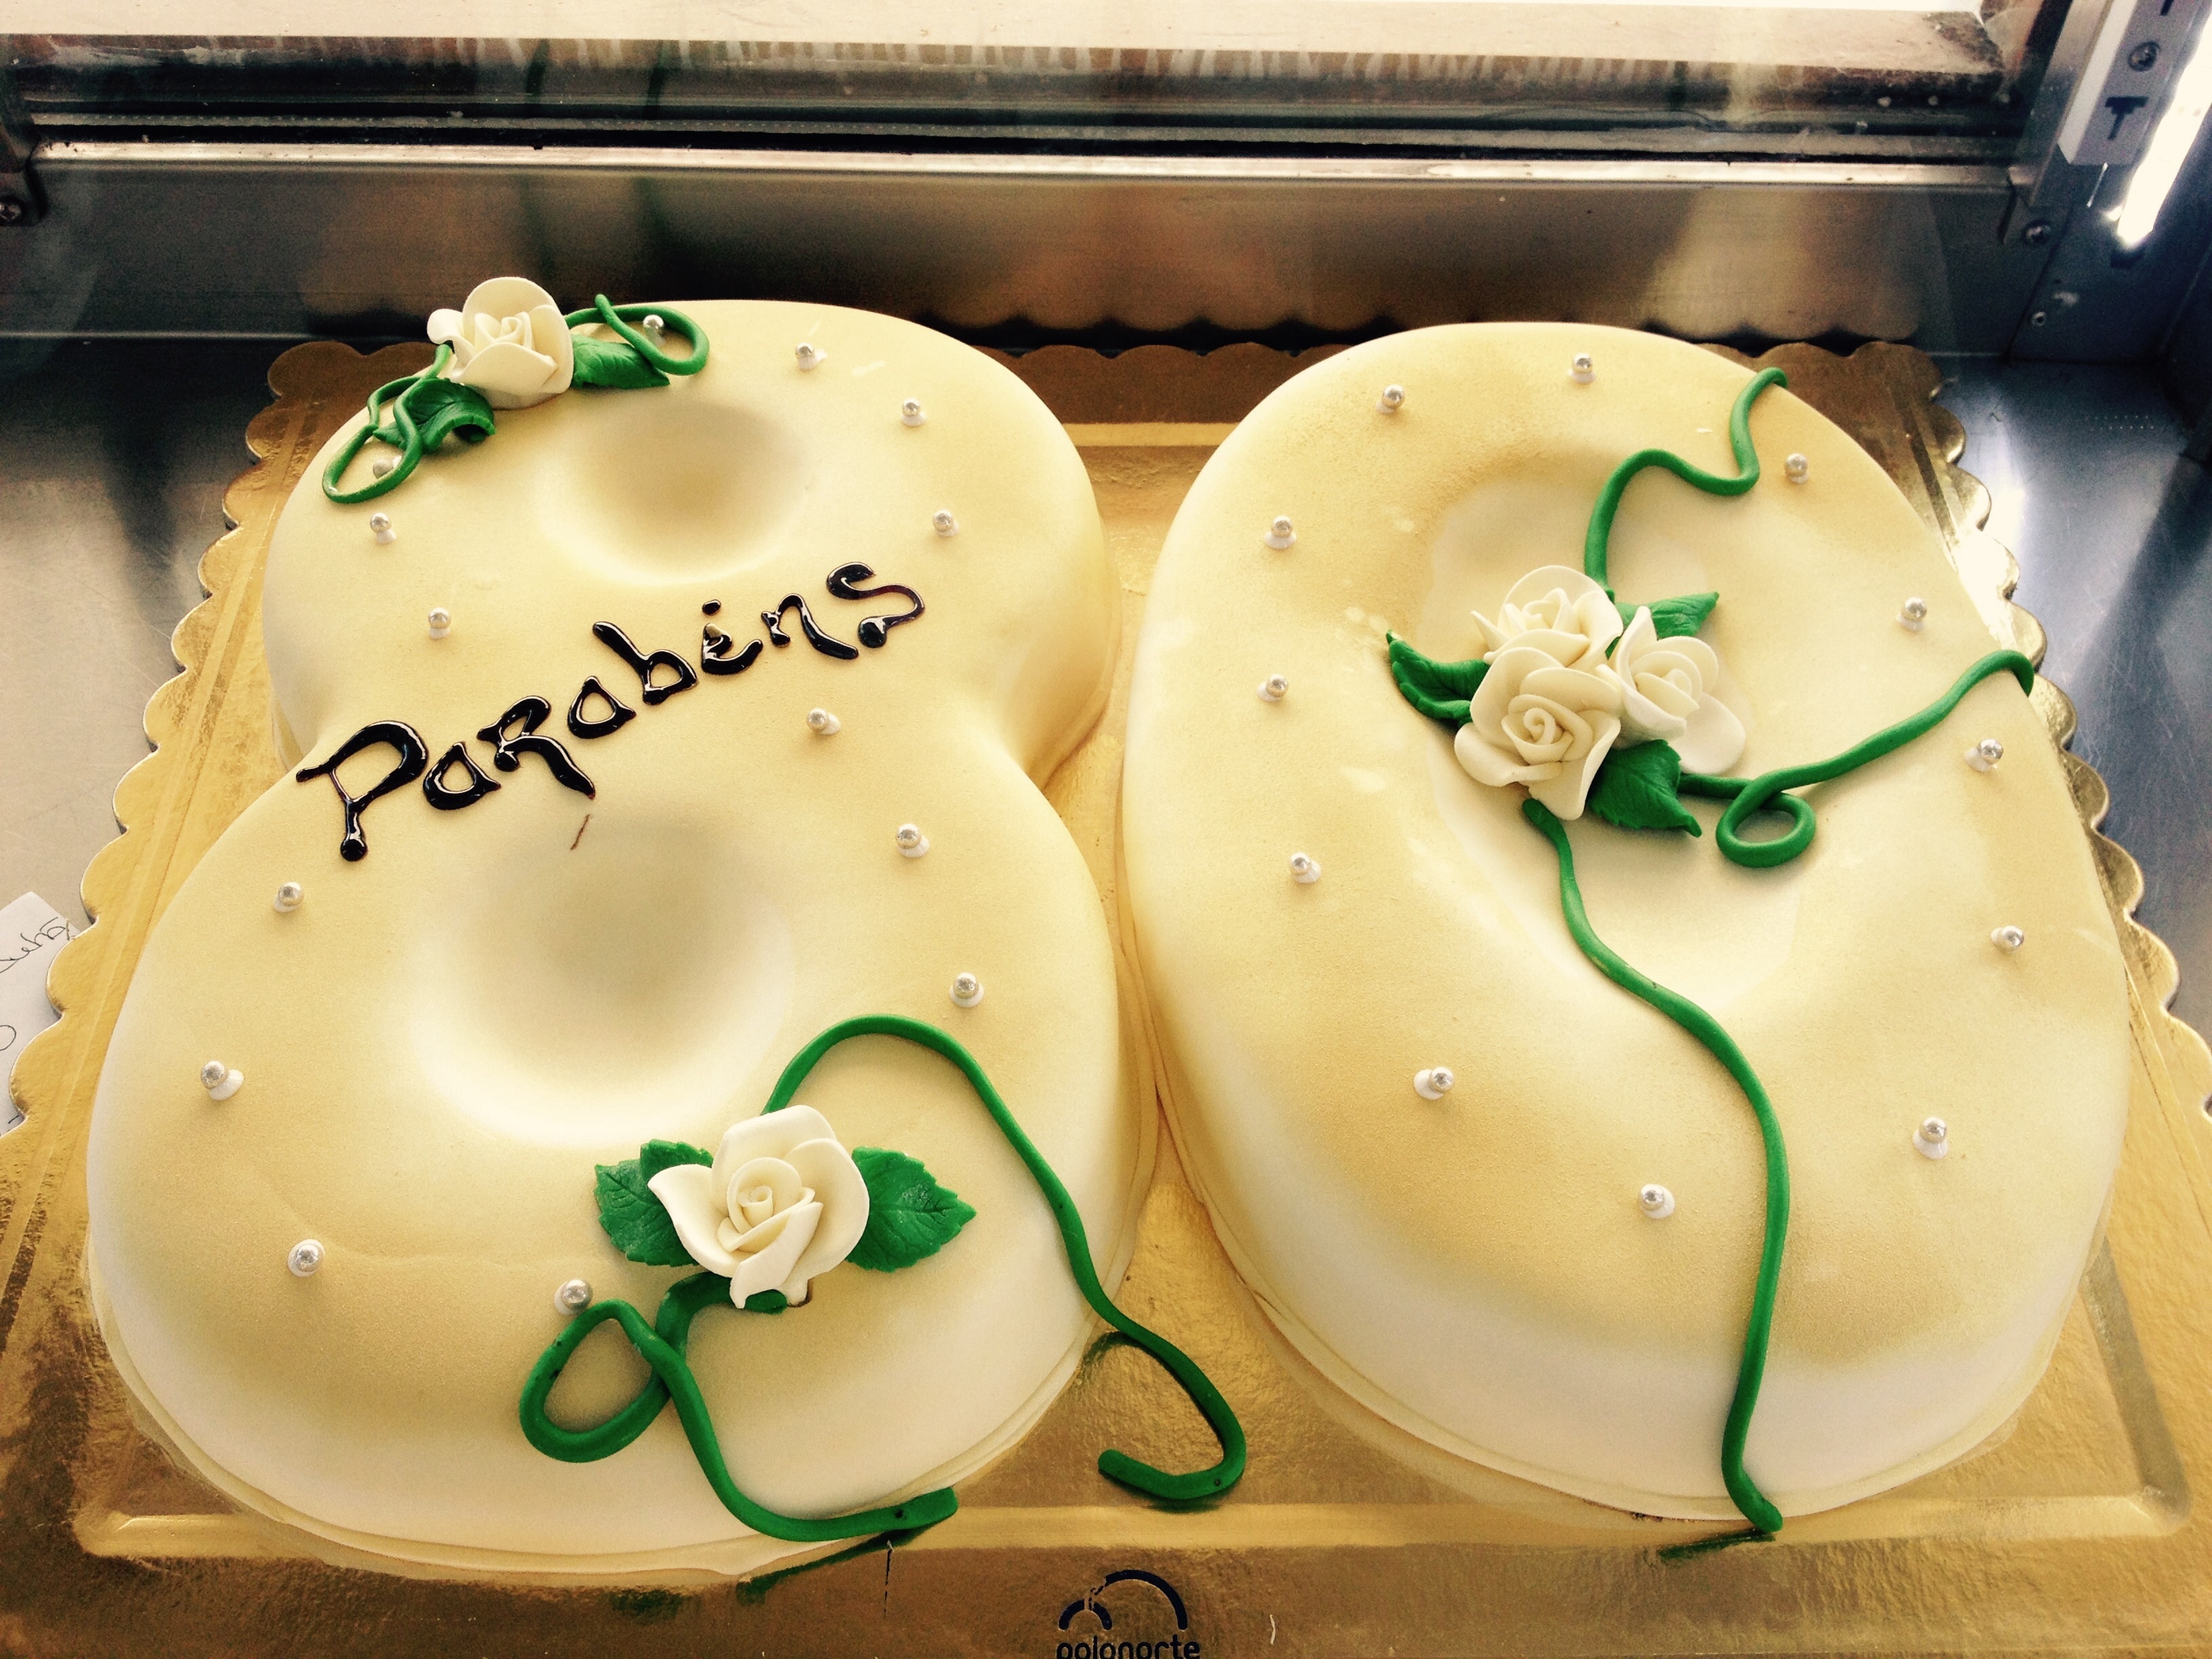
sweet, celebration, dish, meal, food, green, produce, breakfast, baking, dessert, cake, bake, icing, 80, birthday, sweetness, flavor, pastry shop